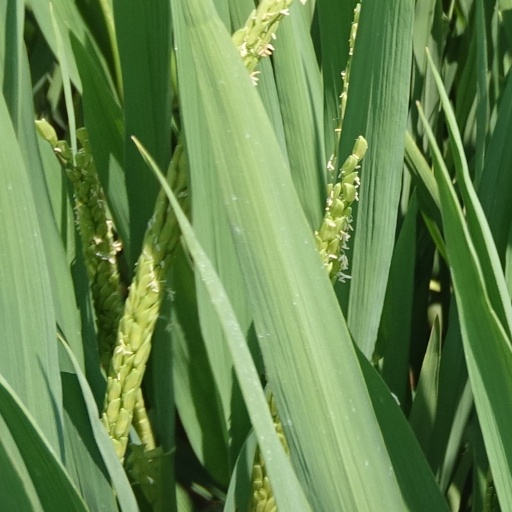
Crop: rice